Kansas City Athletics

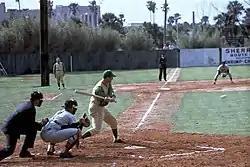
Rocky Colavito 1964 Kansas City Athletics Spring Training

The season would see the Athletics have their worst season in Kansas City since 1956. The team didn't spend a single day with a positive record and were consistently towards the bottom of the standings. From May 17 on, the teams spent the rest of the season in ninth or last place. On June 11, with a dismal record of , Finley fired manager Eddie Lopat and elevated coach Mel McGaha to manager. Though the team saw a slight improvement under McGaha (his record as manager was ), the team finished in last place, with a record of , 42 games behind the New York Yankees.